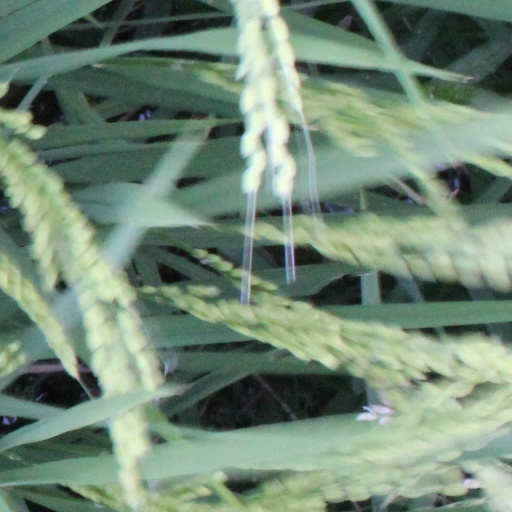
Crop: rice